French battleship Richelieu

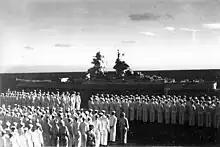
"Richelieu" on 18 May 1944 after the conclusion of Operation Transom, taken from USS "Saratoga"

On entering the Indian Ocean, "Richelieu" picked up an escort consisting of the destroyers , , and . The four ships arrived in Trincomalee, Ceylon on 10 April, where they joined an Allied fleet that included the carriers and , the battleships and , and numerous cruisers and destroyers, commanded by Admiral James Somerville. On 16 April, the Eastern Fleet got underway for Operation Cockpit, a diversionary raid to distract the Japanese while American forces landed at Hollandia in New Guinea. Somerville divided his fleet into two squadrons; "Richelieu" served in Force 69, the main element, with "Queen Elizabeth" and "Valiant", while "Renown" operated with the two carriers. The plan for Operation Cockpit called for carrier strikes on the port of Sabang, Netherlands East Indies. The fleet arrived in position early on 19 April, and after the carrier aircraft struck the port, Japanese bombers counter-attacked and "Richelieu" engaged the aircraft with her 100 mm and 40 mm batteries.